Typhoon Haikui (2023)

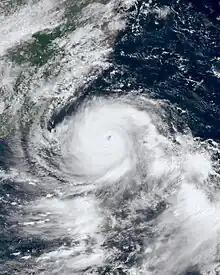
Typhoon Haikui at peak intensity, prior to landfall Taiwan on September 3

Typhoon Haikui, known in the Philippines as Typhoon Hanna, was the first major storm to hit Taiwan since Megi in 2016 and the first typhoon to do so since Nesat in 2017. It also caused serious rainfall in Hong Kong, making it the wettest tropical cyclone to affect the region. Haikui means "sea anemone" in Chinese. The eleventh tropical storm and eighth typhoon of the 2023 Pacific typhoon season, Haikui began its life as a broad low-pressure area near the Northern Mariana Islands on August 27. The system intensified to a tropical storm the next day and was named "Haikui" by the Japan Meteorological Agency (JMA), with the Joint Typhoon Warning Center (JTWC) following suit shortly thereafter; PAGASA then named the same system as "Hanna" when it entered the Philippine area of responsibility. In the succeeding days, Haikui reached severe tropical storm strength and eventually became a typhoon, before making landfall near Taitung City, Taiwan on September 3.